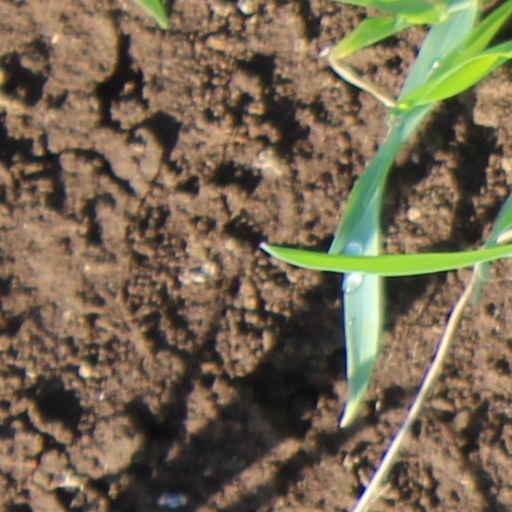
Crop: wheat